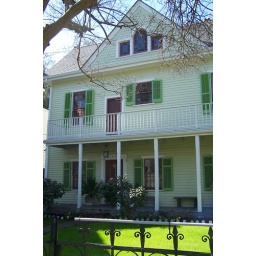
A house with green shutters in the garden district of New Orleans